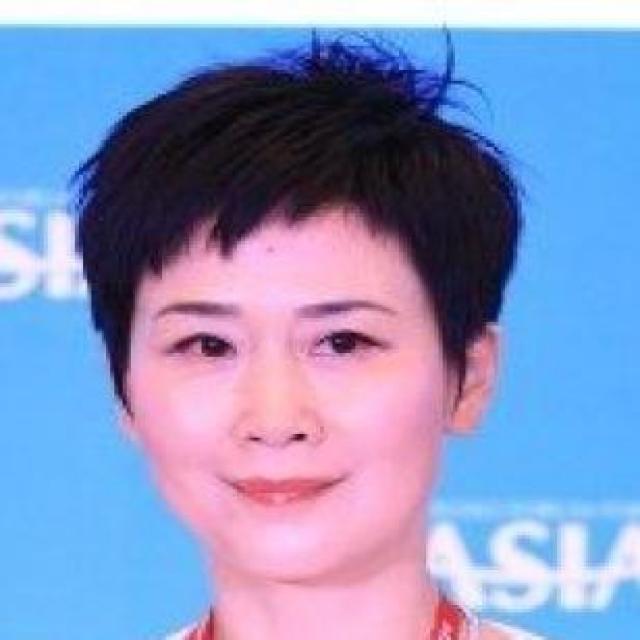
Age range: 45-64